Horses in the Middle Ages

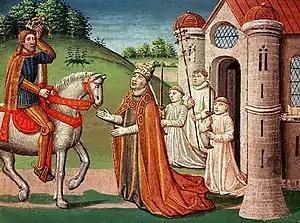
This 15th-century depiction of Charlemagne and Pope Adrian I shows a well-bred medieval horse with arched neck, refined head and elegant gait.

Horses in the Middle Ages differed in size, build and breed from the modern horse, and were, on average, smaller. They were also more central to society than their modern counterparts, being essential for war, agriculture, and transport.